Timeline of the 2014 Gaza War

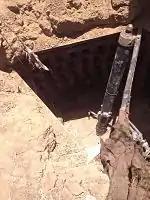
Tunnel used to infiltrate Israel, 17 July

During the night, Israel agreed to a five-hour humanitarian ceasefire, proposed by the UN, followed shortly by Hamas' acceptance. The ceasefire took place from 10:00 to 15:00, local time.